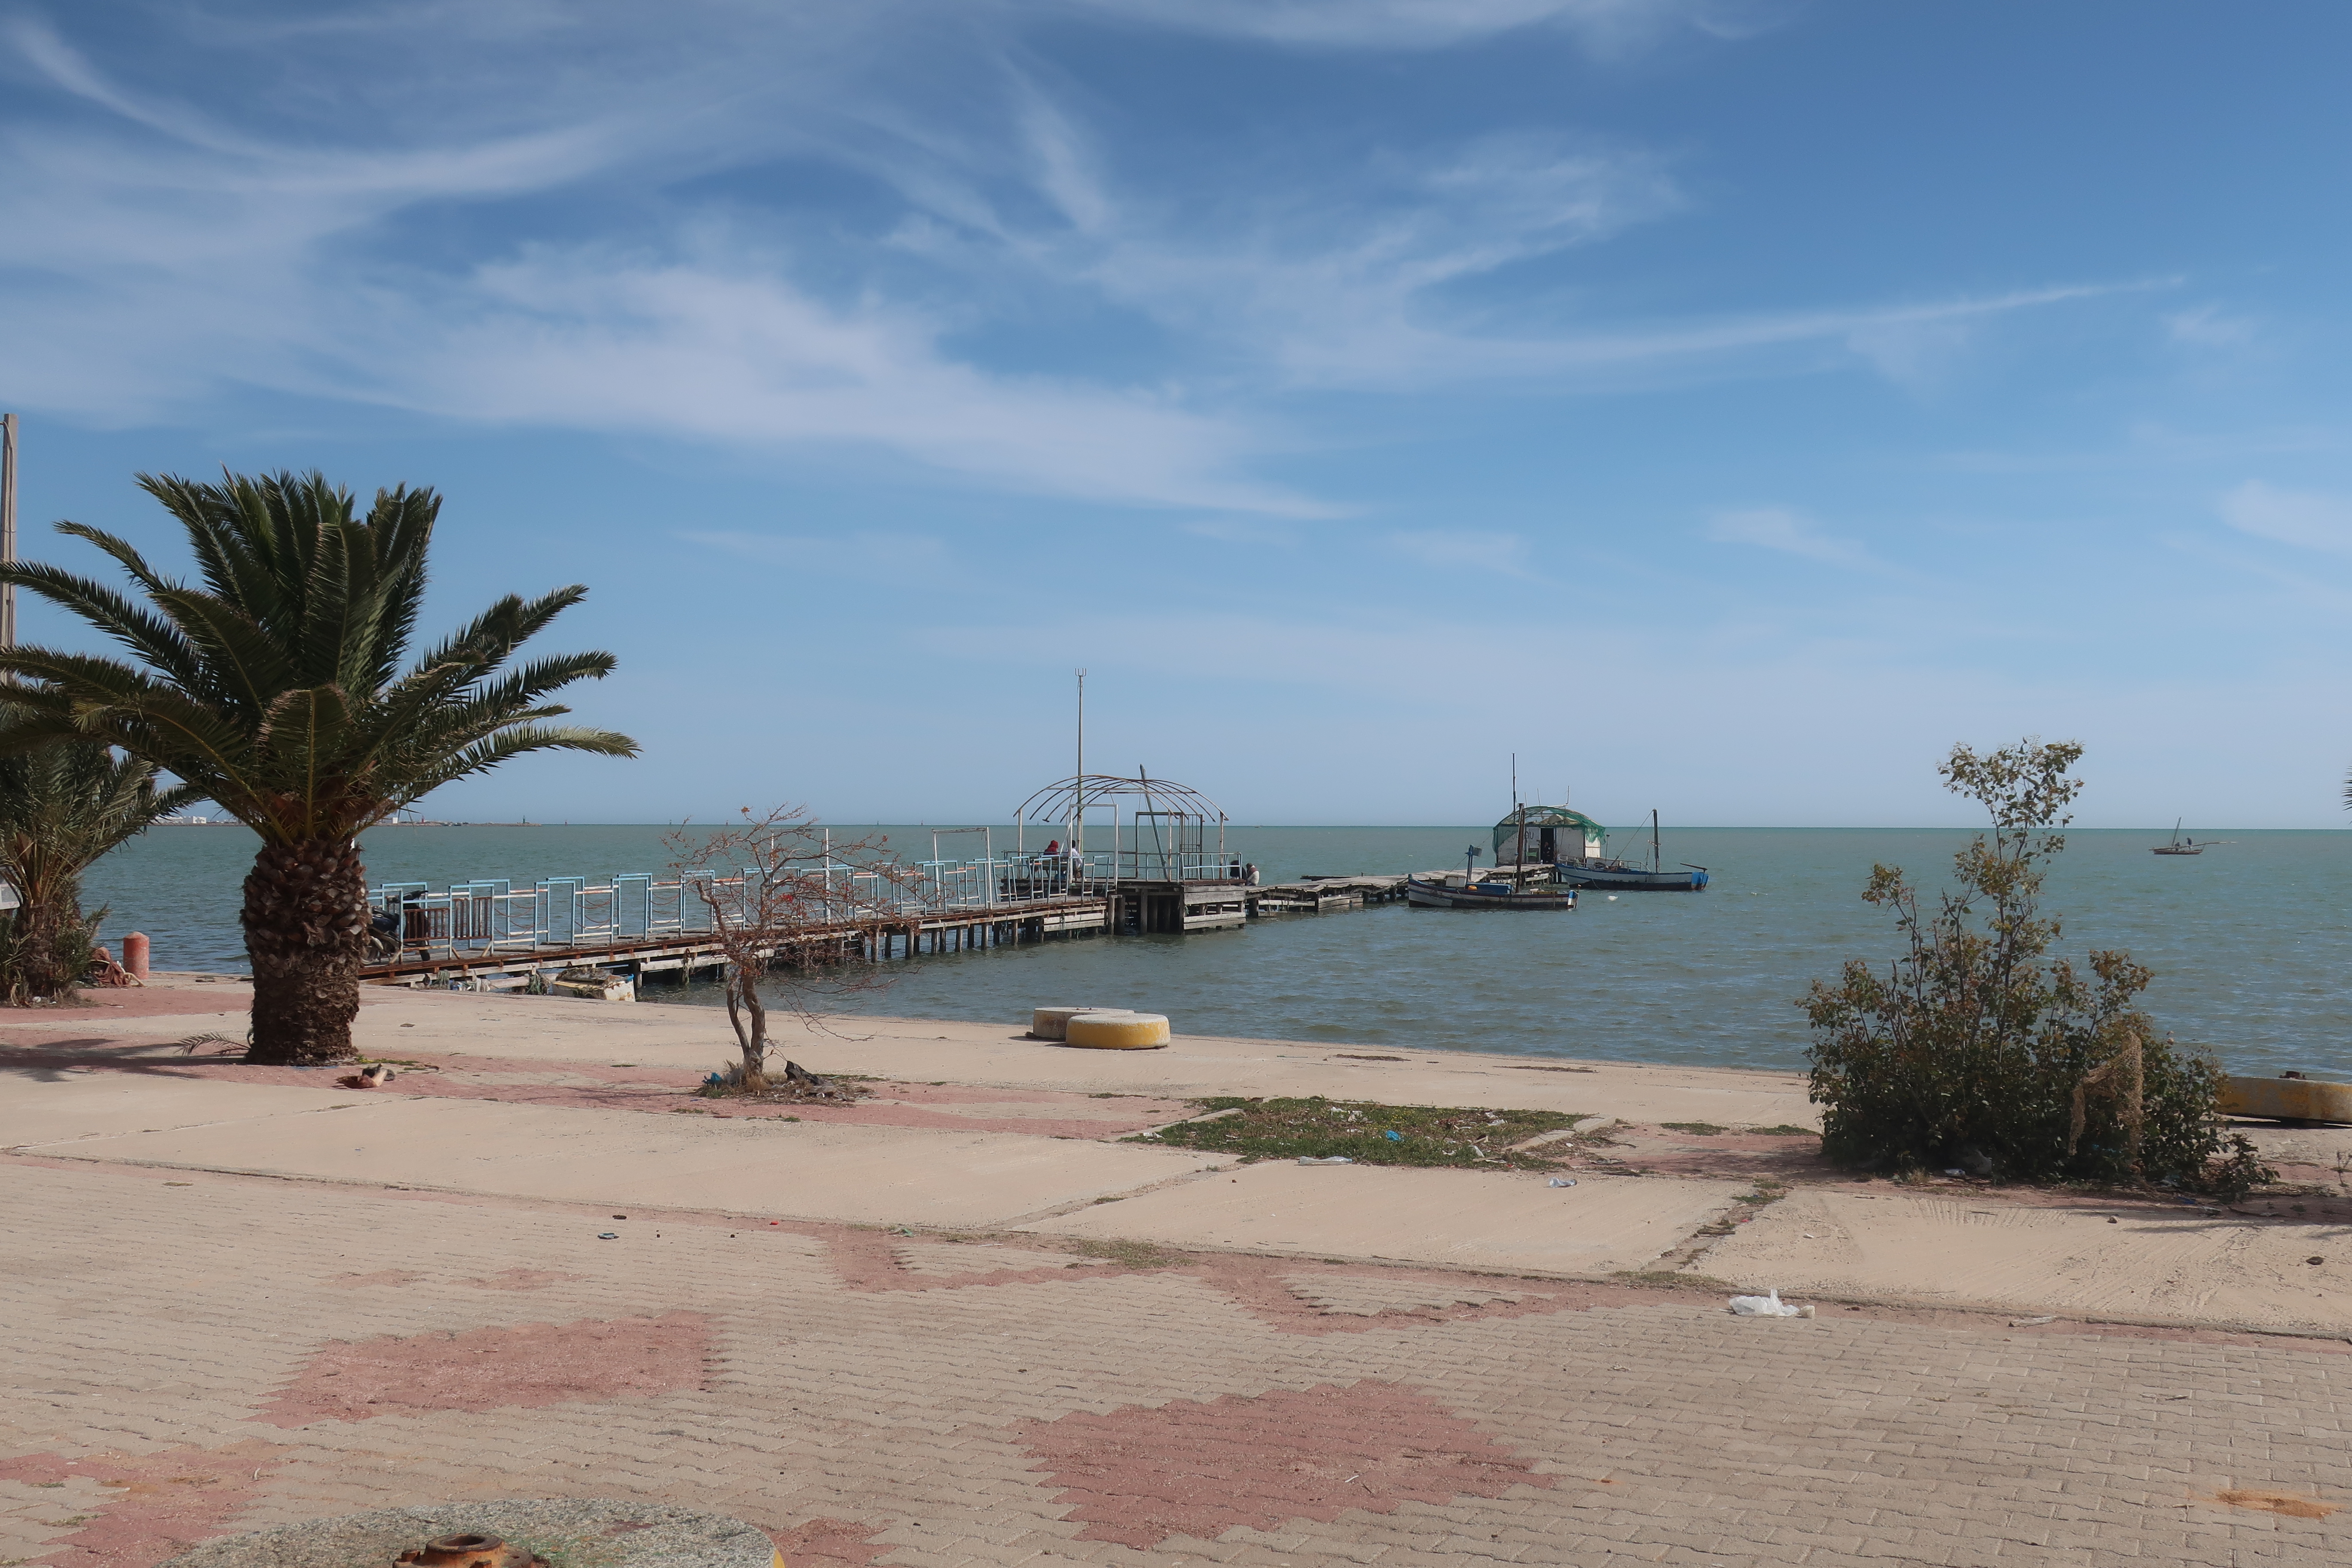
sea, water, ocean, dock, sky, boat, pier, ship, transportation, transport, vessel, vehicle, equipment, mast, bay, harbor, industrial, blue, industry, business, port, freight, shipment, shipping container, international, nautical, container, terminal, infrastructure, cargo, marine, commercial, trade, crane, large, freighter, shipping, maritime, wharf, watercraft, delivery, sailing ship, container ship, loading, goods, export, import, logistic, tall ship, freight transport, cloud, plant, arecales, coastal and oceanic landforms, tree, beach, landscape, horizon, palm tree, shore, sand, caribbean, tropics, coast, island, lake, headland, wind wave, tourism, leisure, attalea speciosa, cumulus, city, walkway, channel